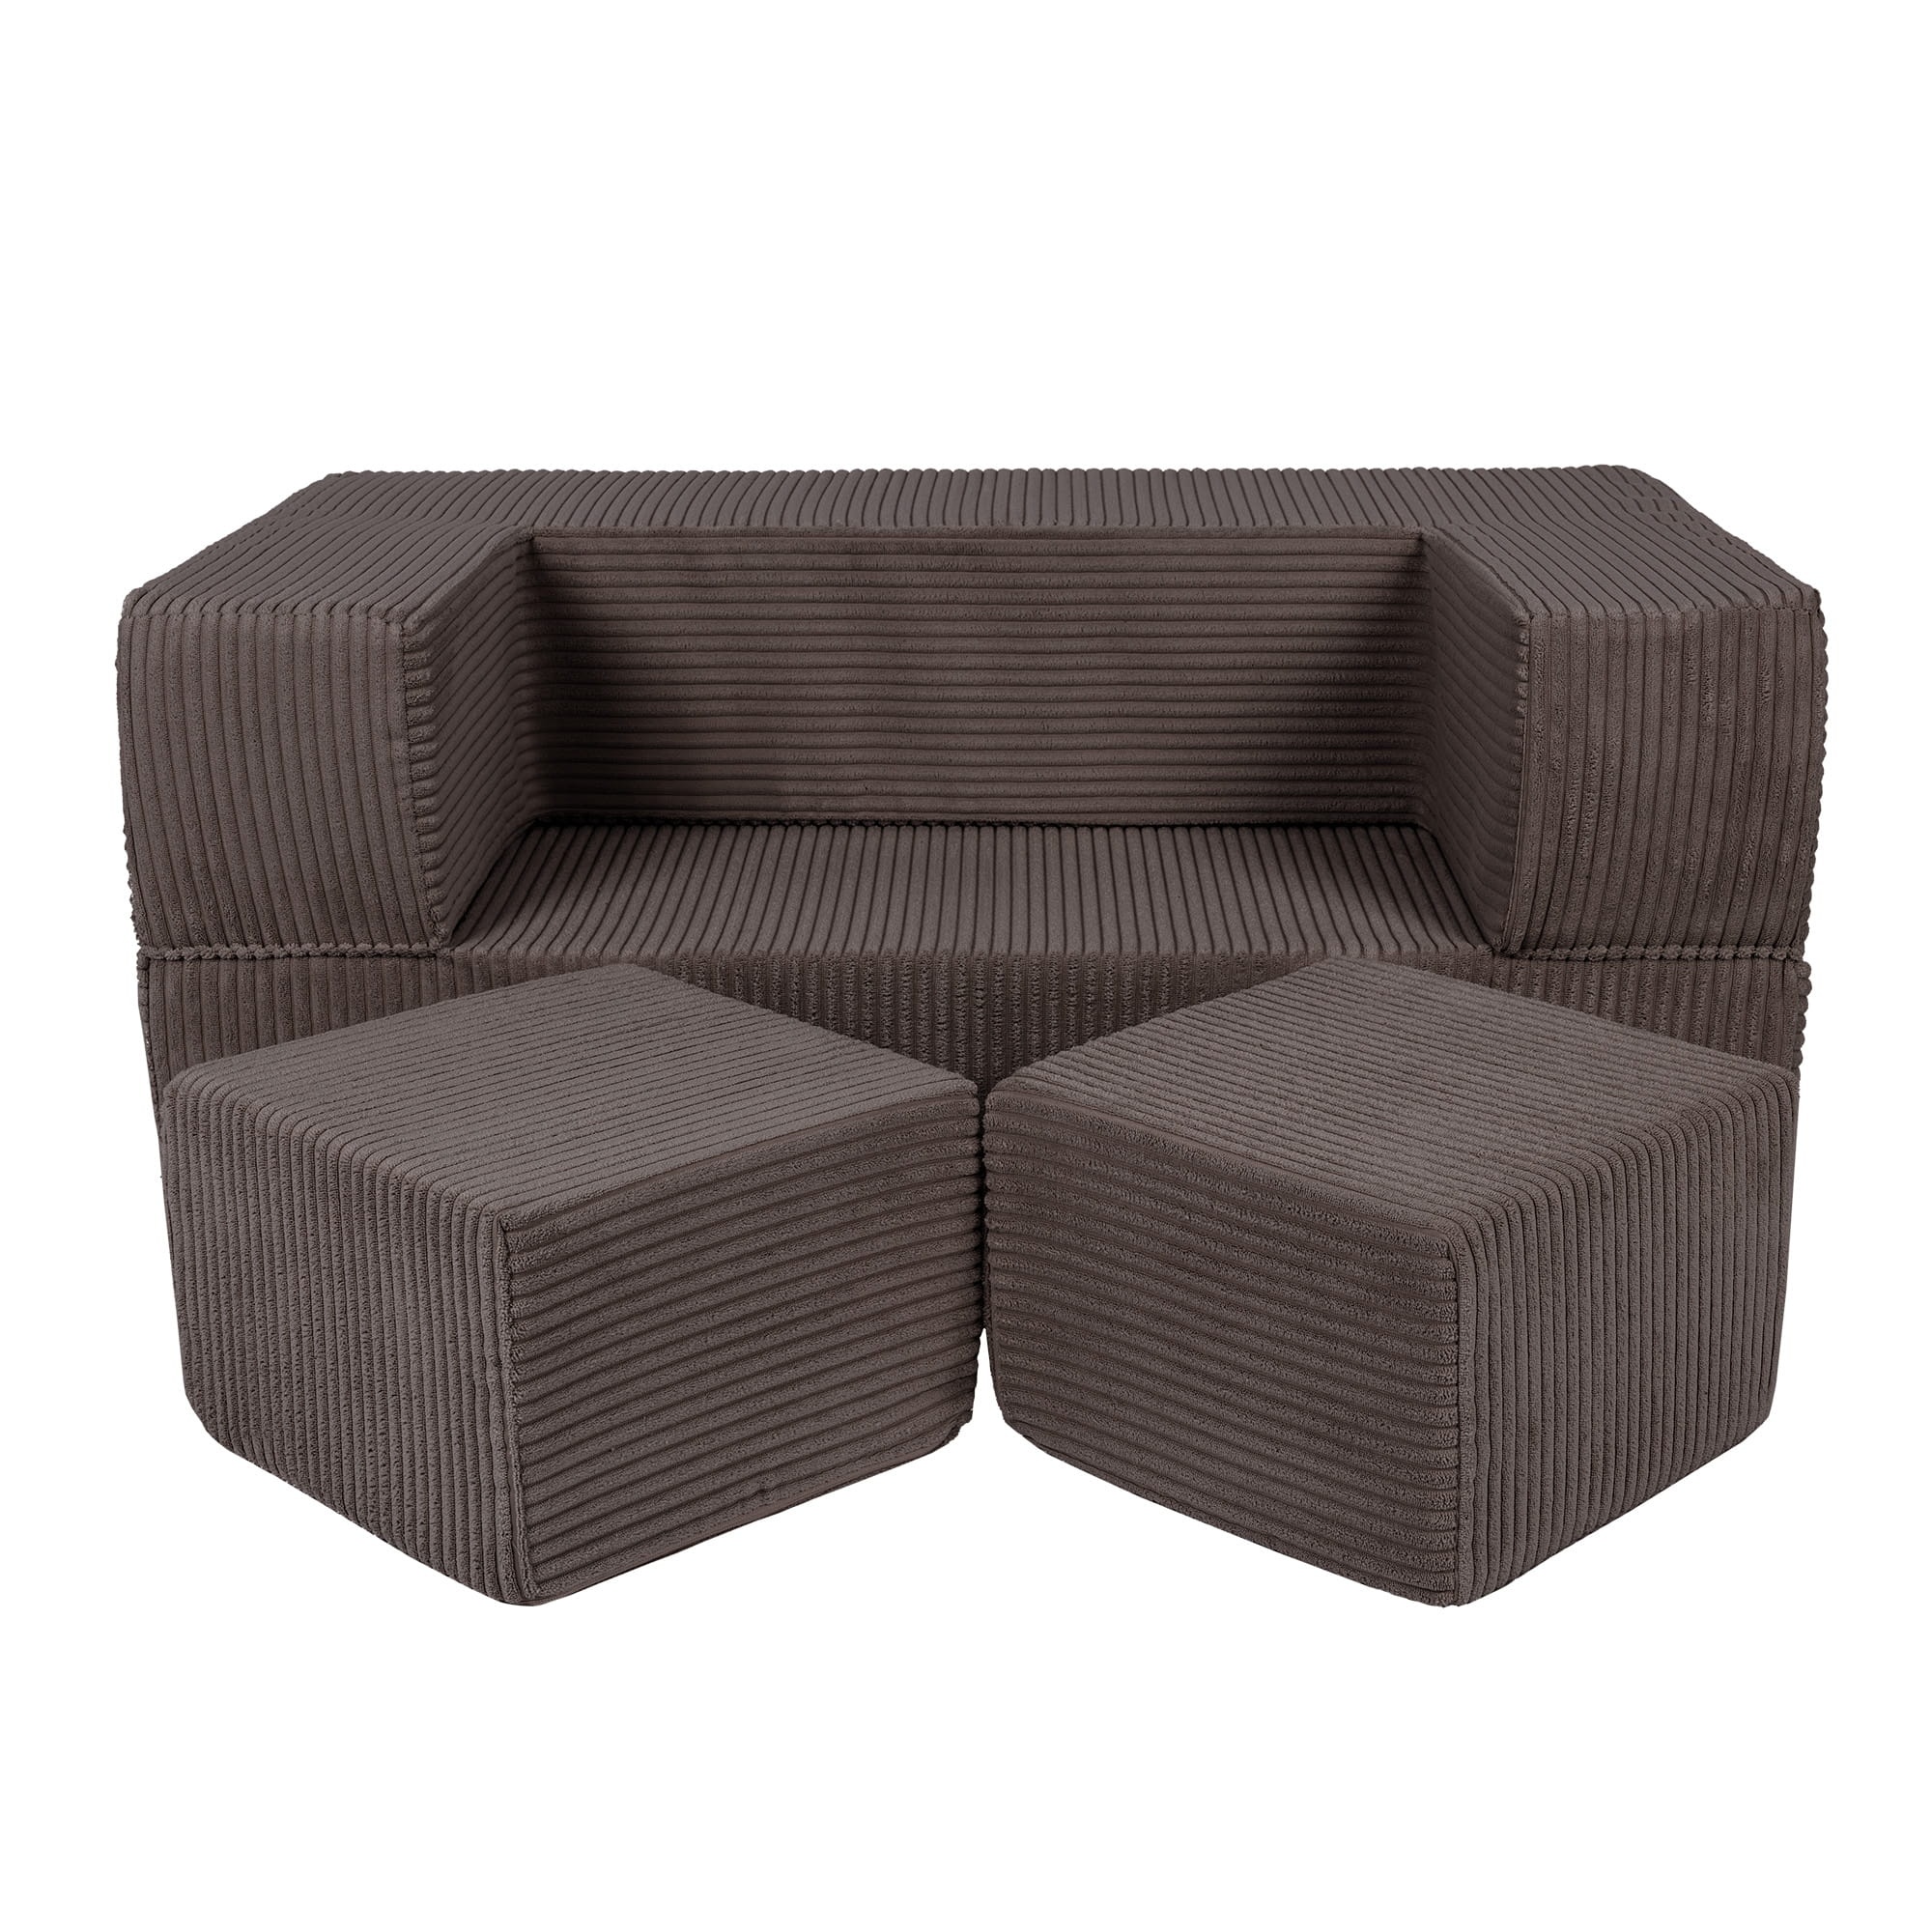
MeowBaby® Kinderbank | Bruin | 120 cm
De MeowBaby® Kinderbank is hét meubelstuk dat comfort en plezier samenbrengt. Gemaakt van zachte foam en afgewerkt met een huidvriendelijke hoes, biedt deze kinderbank een veilige en knusse plek waar kinderen kunnen spelen, lezen en ontspannen. Waarom kiezen voor de MeowBaby® Kinderbank? Comfortabel & veilig – de zachte foamconstructie maakt de bank ideaal voor kleine kinderen. Hoogwaardige hoes – prettig om aan te raken, eenvoudig schoon te maken en dus perfect voor dagelijks gebruik. Inclusief 2 poefs – handig als speelsteun of extra zitplek. Uitklapbaar ontwerp – in een handomdraai verandert de bank in een comfortabel kinderbed. Stijlvol design – past prachtig in elke kinderkamer, zowel ingeklapt als uitgeklapt. Met de MeowBaby® Kinderbank kies je niet alleen voor functionaliteit , maar ook voor een stijlvolle toevoeging aan de kamer. Een plek waar kinderen zich veilig voelen, kunnen ontspannen én hun fantasie de vrije loop laten. 📏 Afmetingen: 160 × 80 × 24 cm ✅ CE-gecertificeerd – voldoet aan Europese veiligheidsnormen
Brand: MeowBaby
Category: Furniture > Baby & Toddler Furniture > Play Sofas